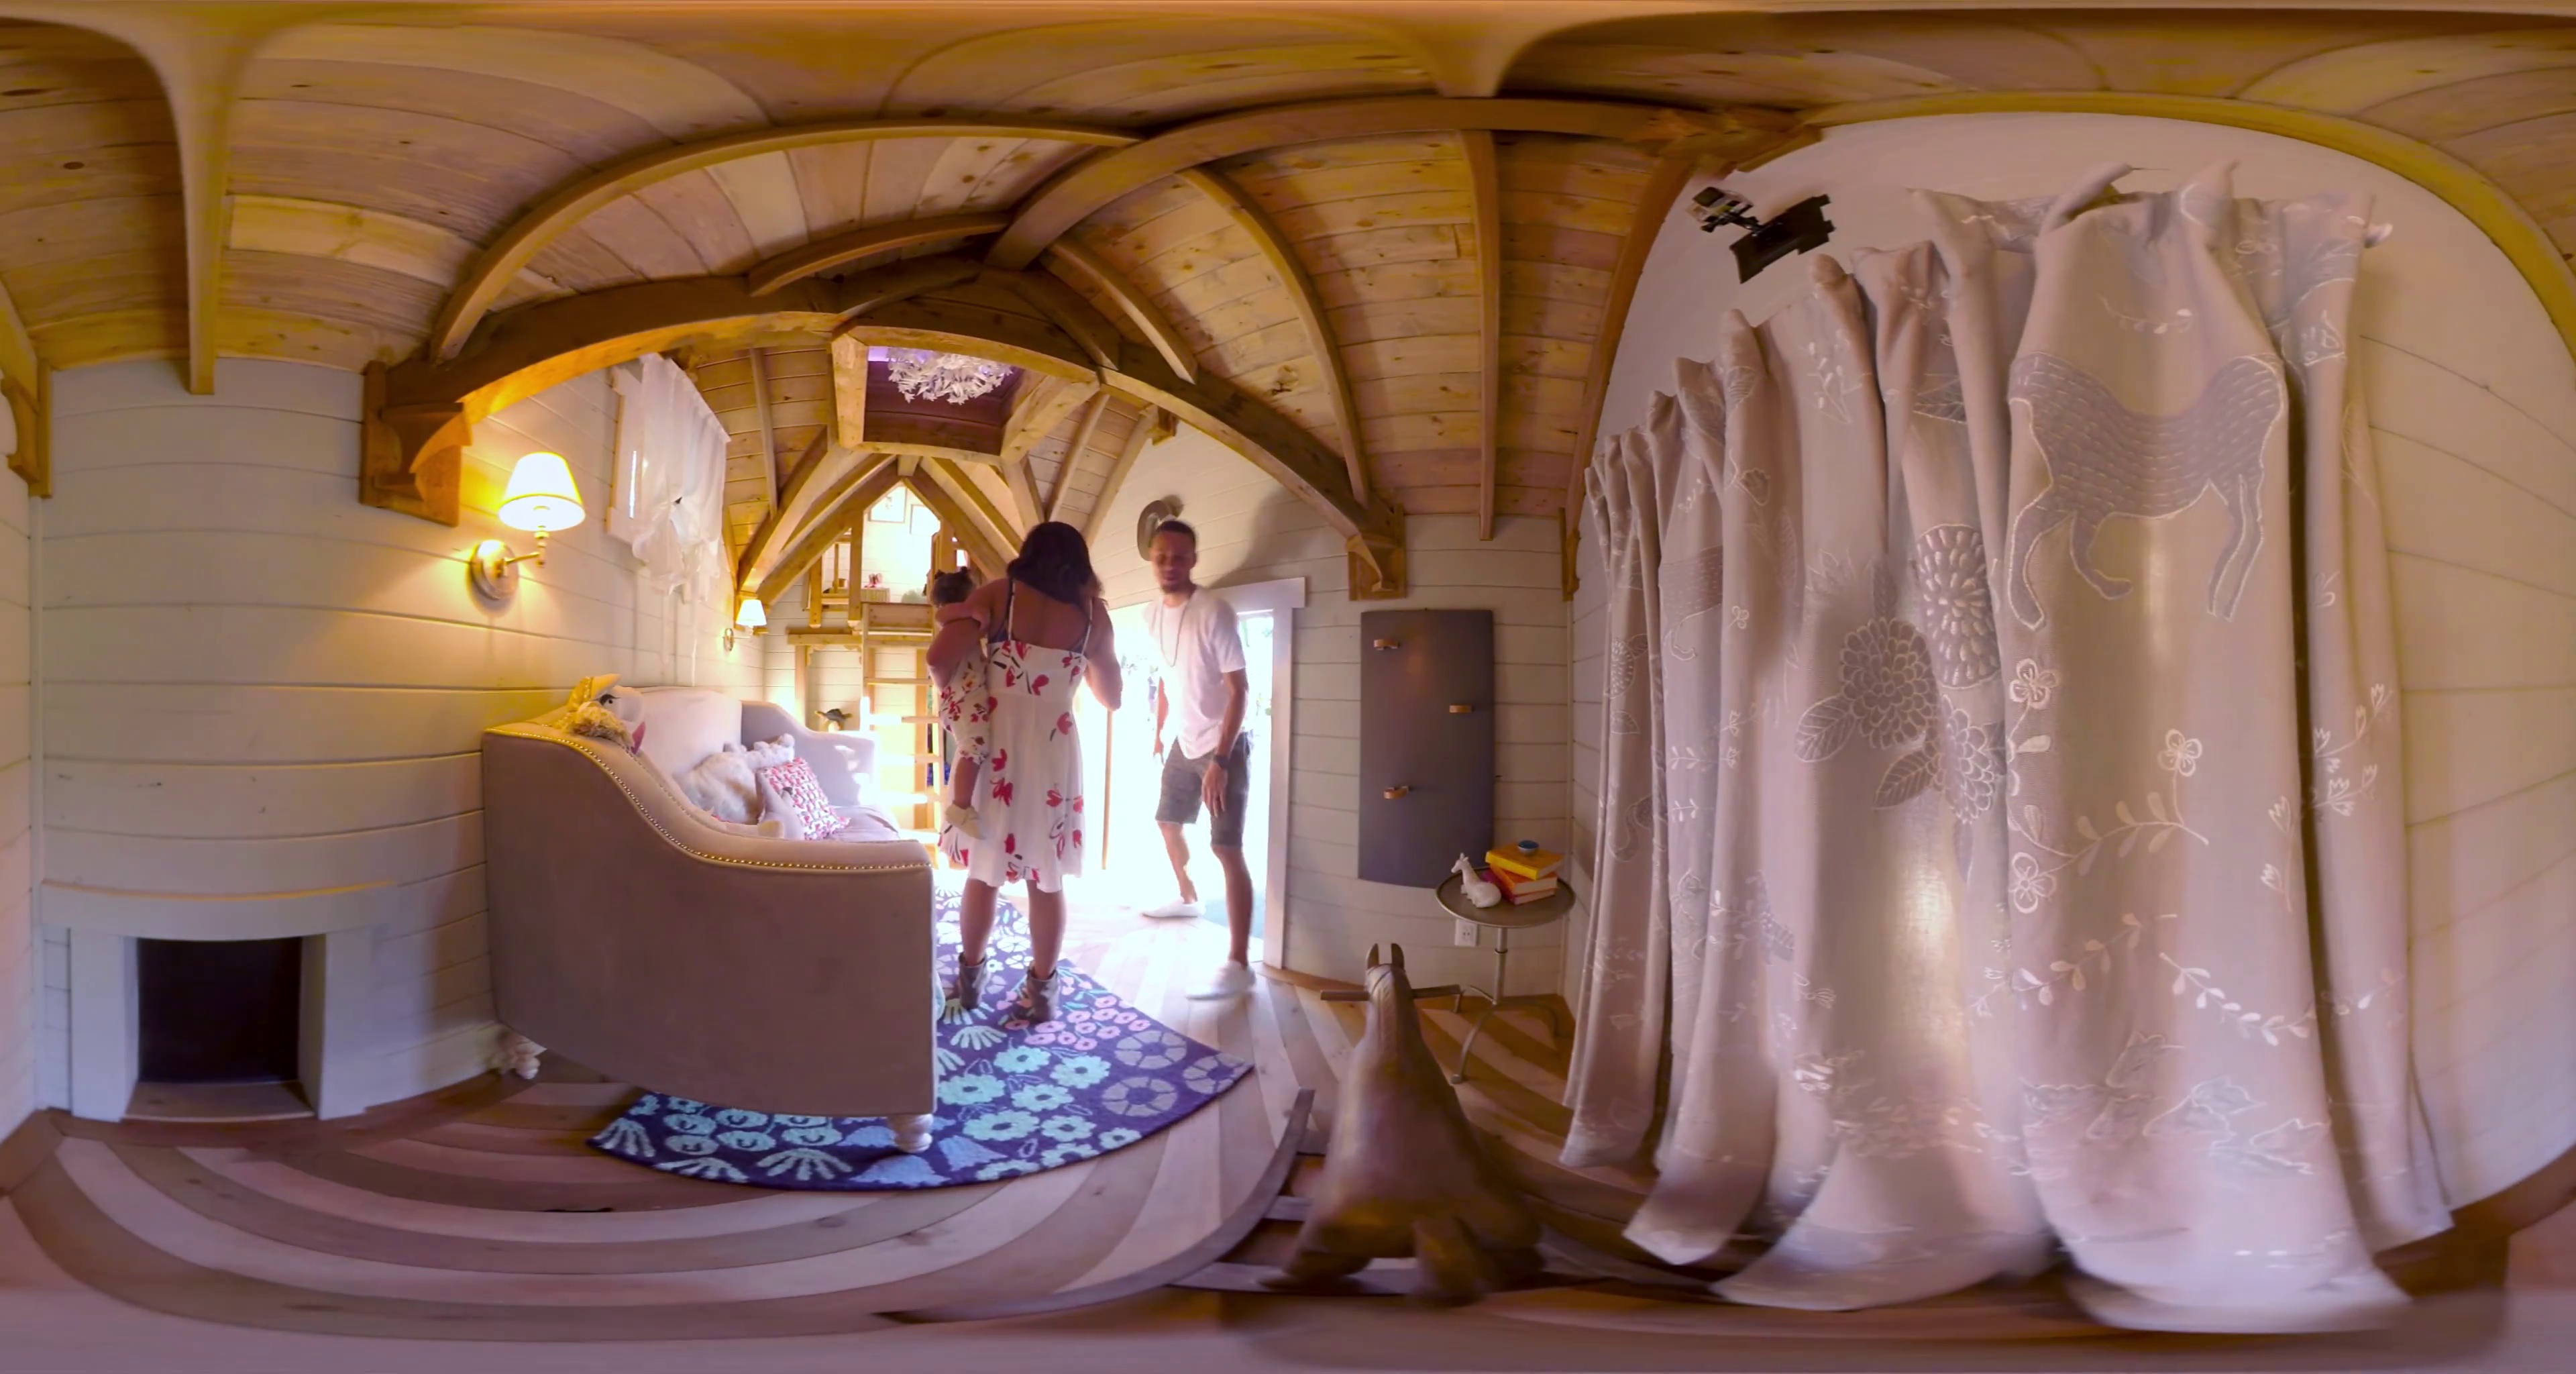
Referred object: The man at the door

Referred object: turn left to find the sofa

Referred object: the round side table opposite the sofa